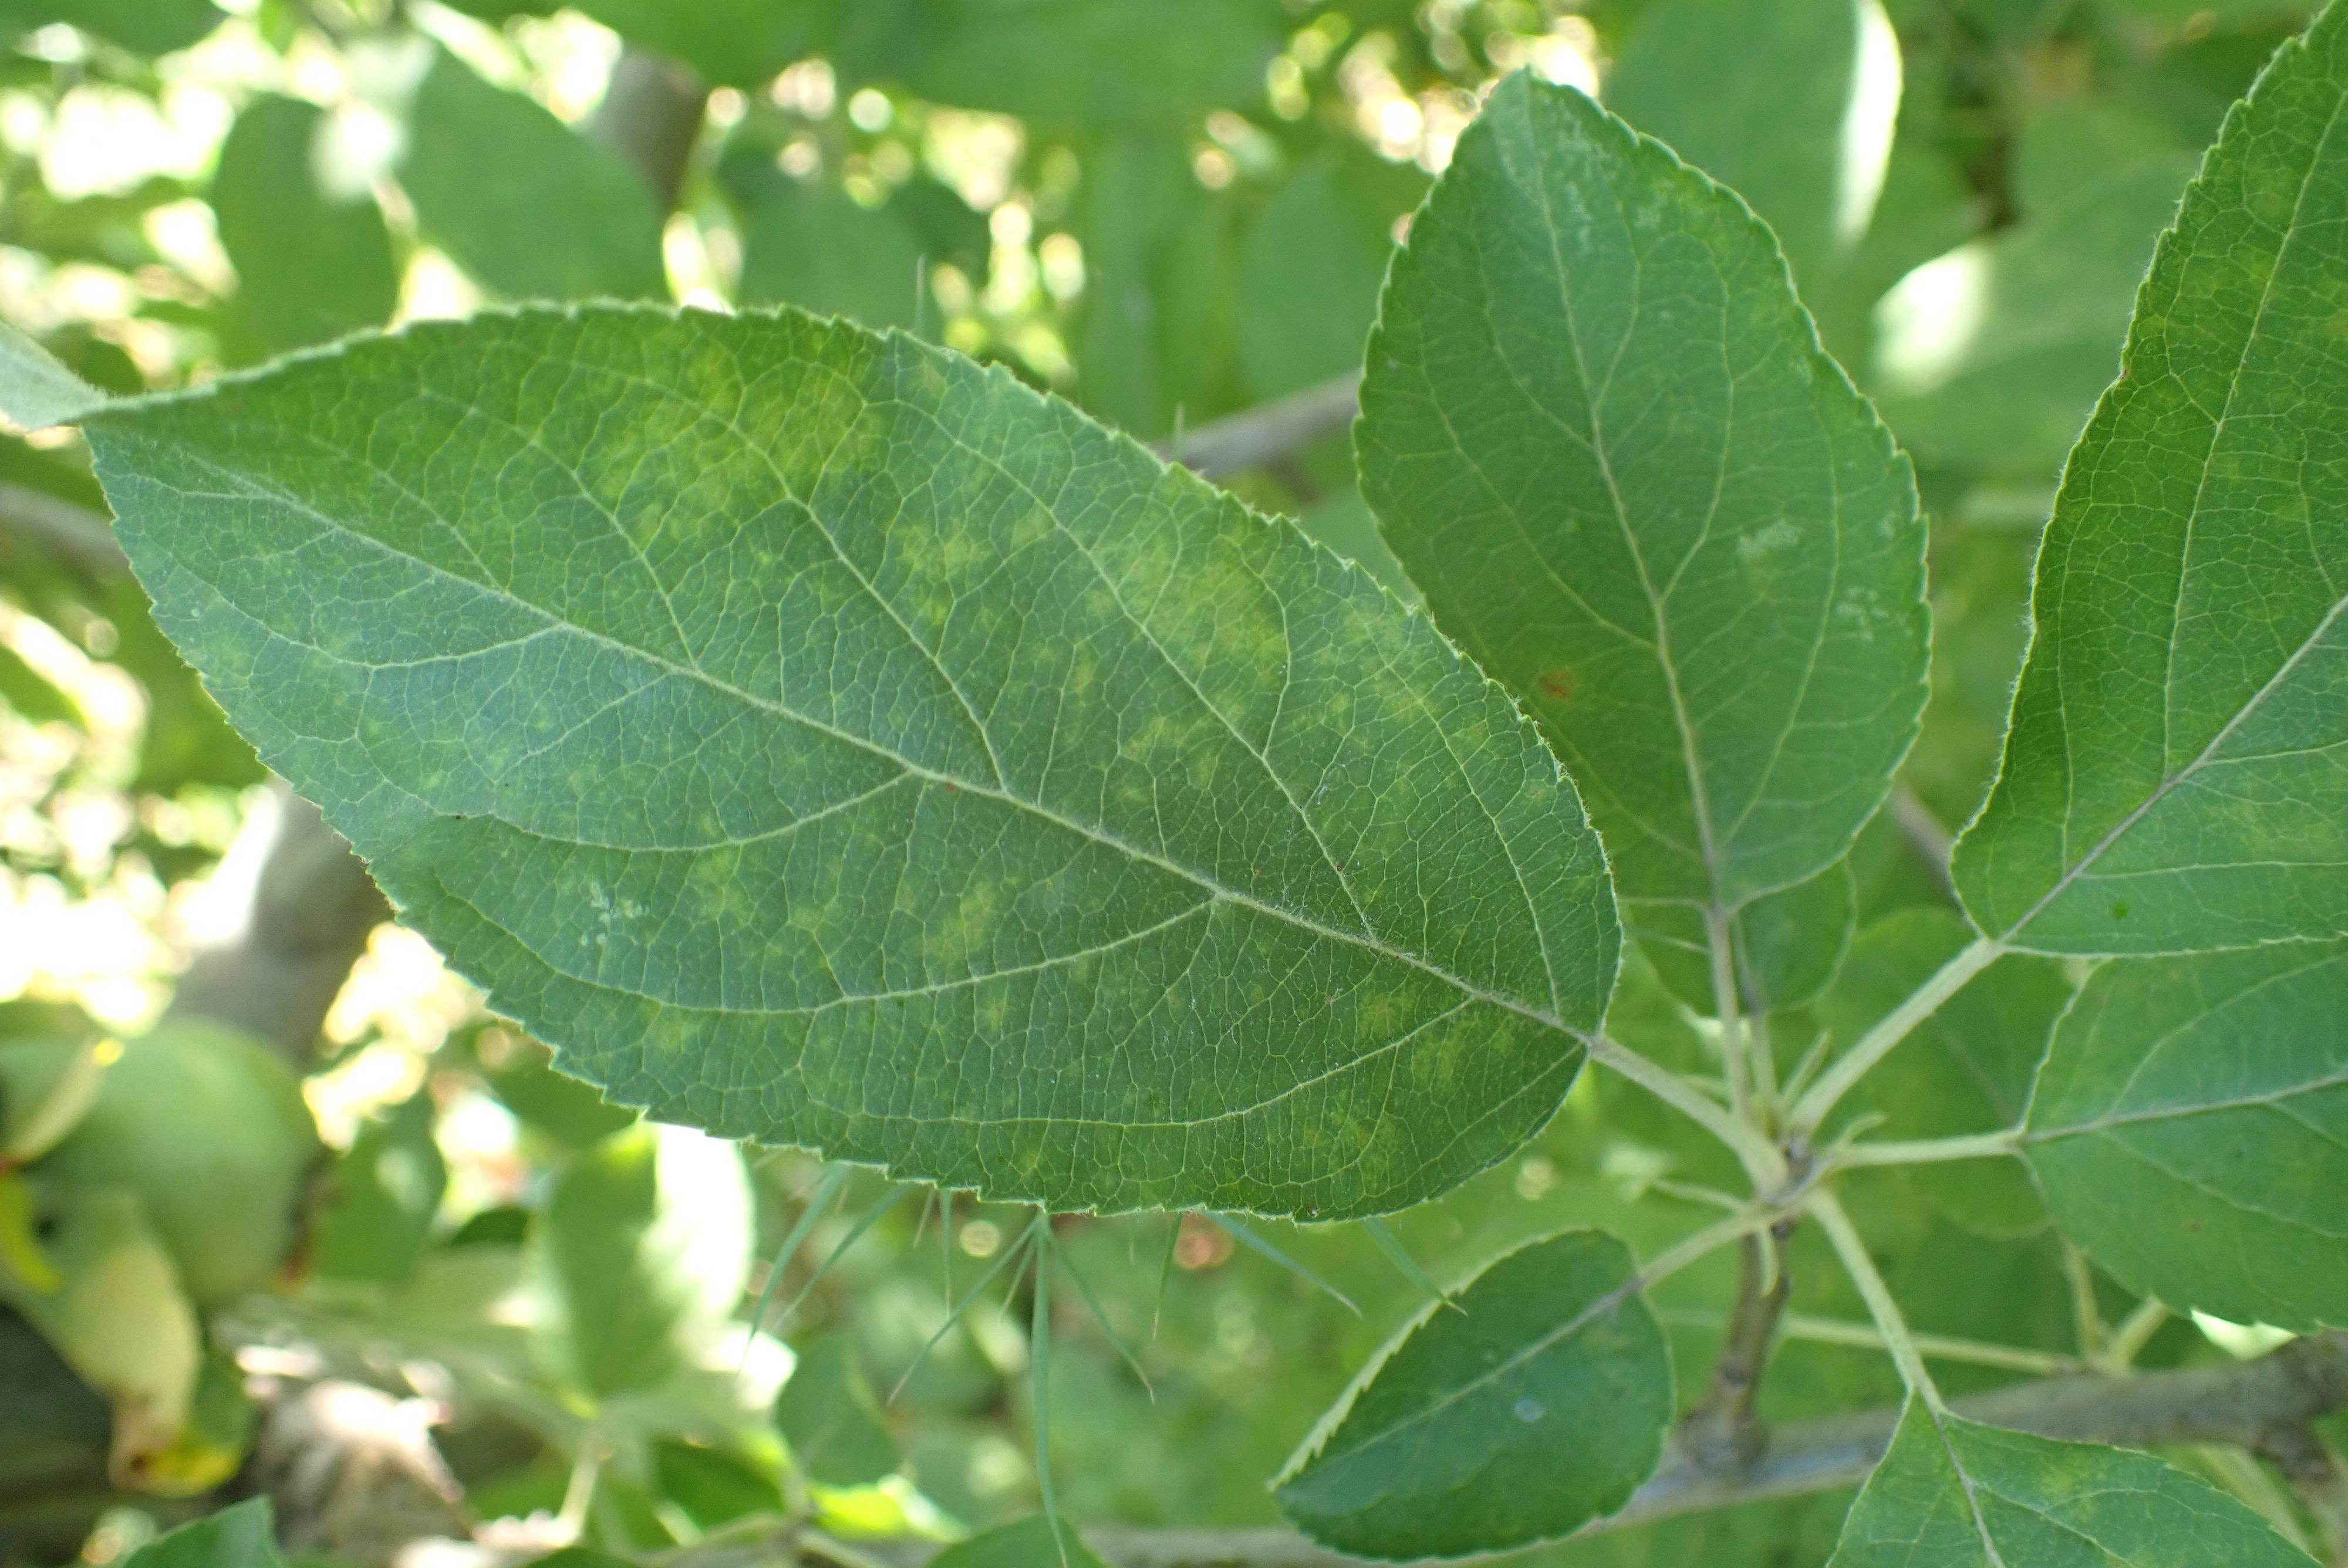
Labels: scab